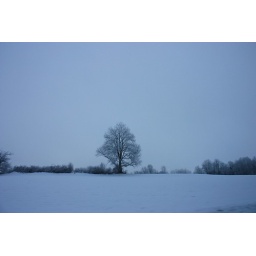
Lonely tree in snowy feild, taken from moving car